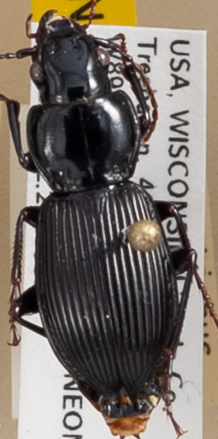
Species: Pterostichus coracinus
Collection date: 2021-08-17
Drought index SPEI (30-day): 1.098
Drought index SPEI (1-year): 0.2
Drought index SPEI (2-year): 1.498